A Soldier's Daughter Never Cries (novel)

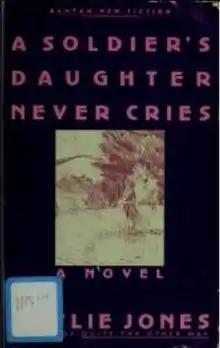
First edition

A Soldier's Daughter Never Cries is a semi-autobiographical novel by Kaylie Jones, the daughter of American author James Jones. It describes her childhood in Paris in the 1960s, her struggles adjusting to her parents' adoption of a French boy, Benoit, and the family's later cultural transition when they return to the United States.